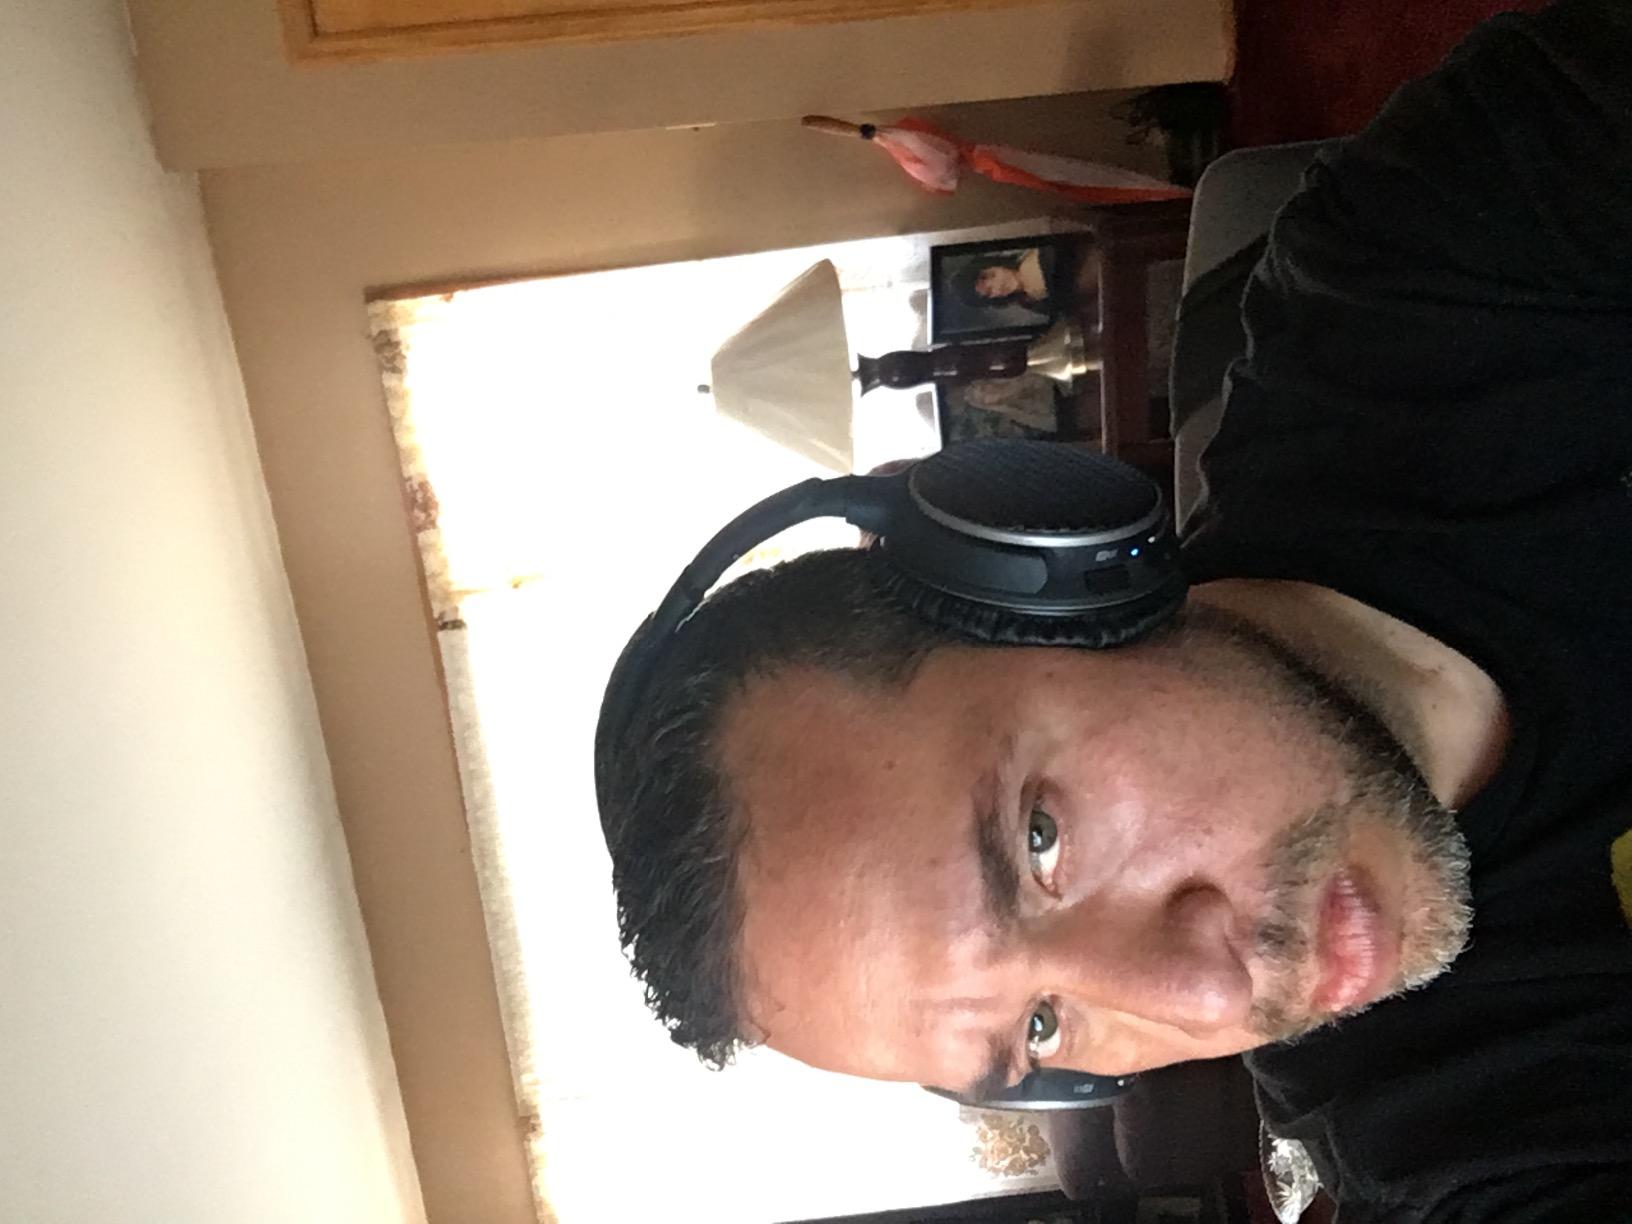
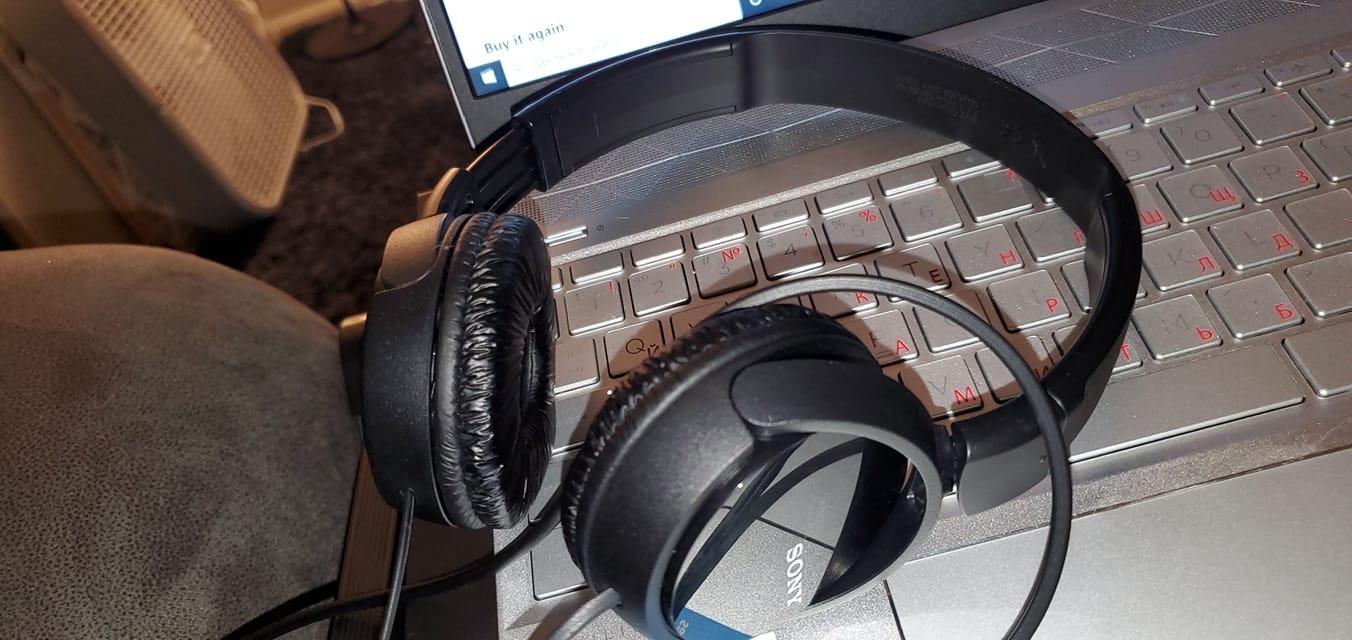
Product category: headphones
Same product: no